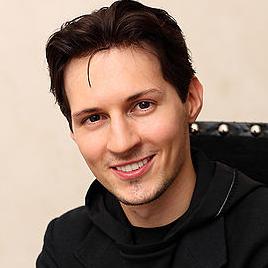
Age: 27